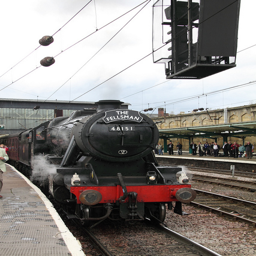
Classic train engine pulling into an outdoor station.
a train that is on some kind of train track
Train engine and cars in motion down the tracks
A black and white train on tracks next to a station.
A black train sits on the tracks of a station.